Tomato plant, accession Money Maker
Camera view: bottom (45 deg); turntable rotation: 60 degrees
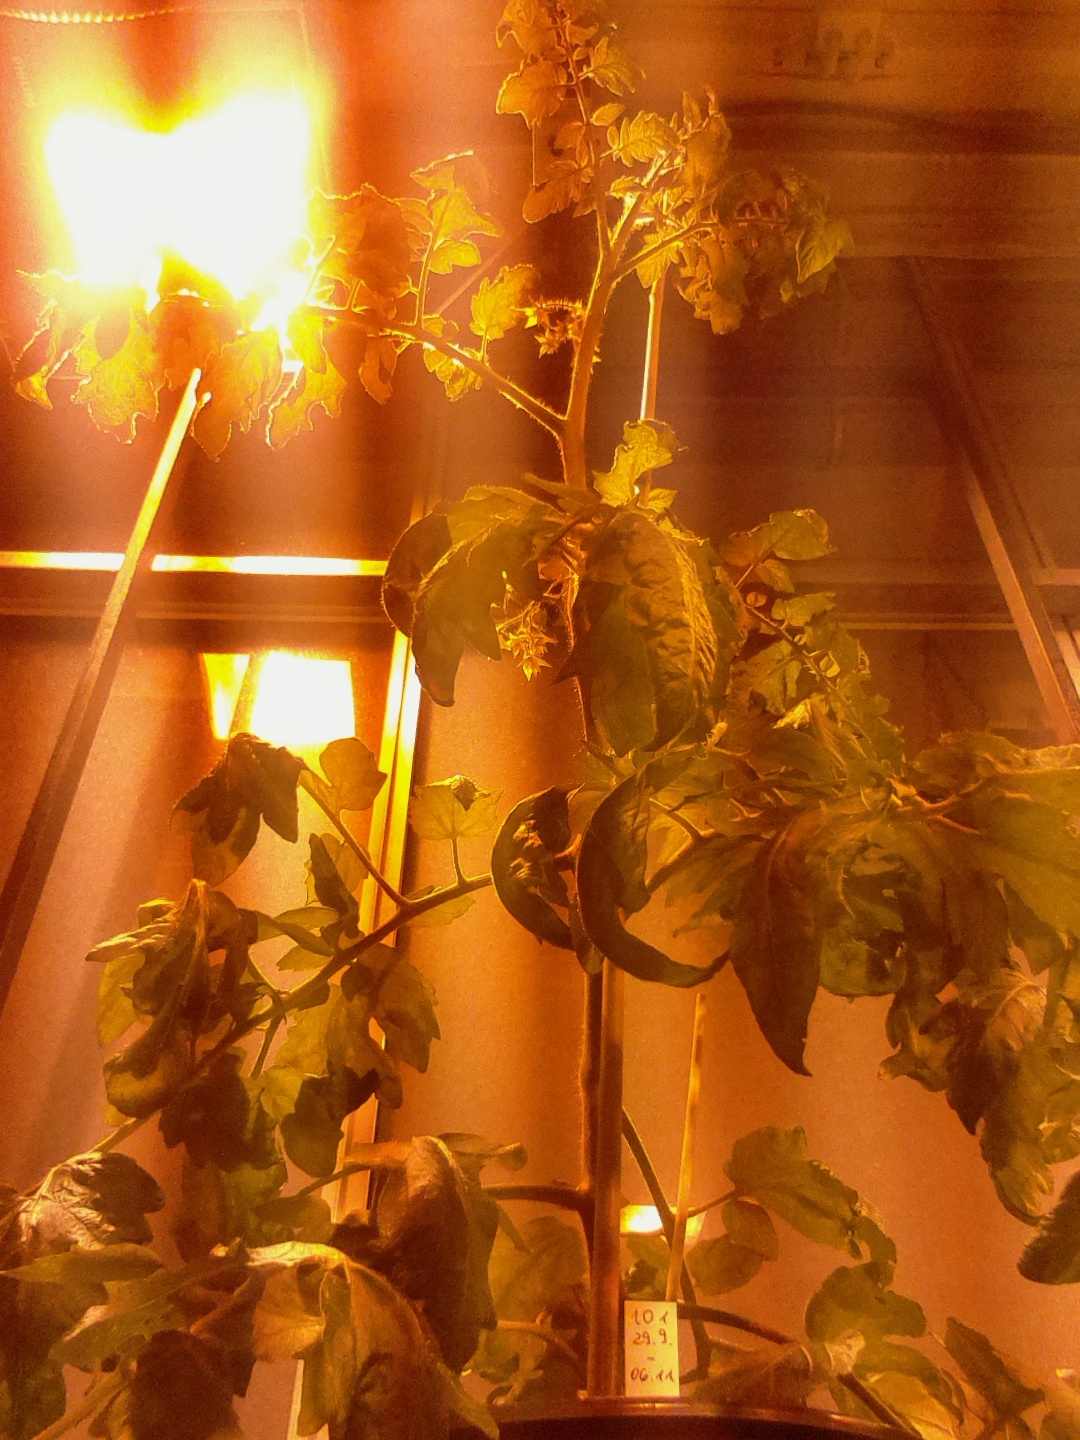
BBCH growth stage 69: End of flowering, 90%-100% of flowers open, more petals falling